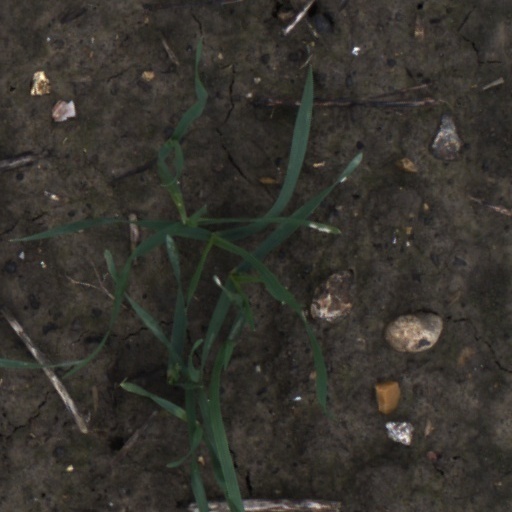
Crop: wheat